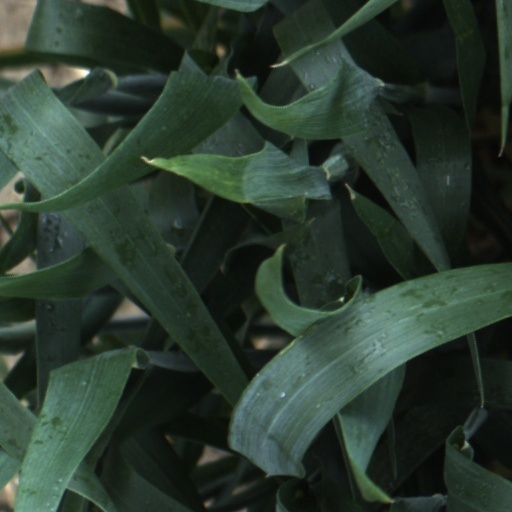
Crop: wheat